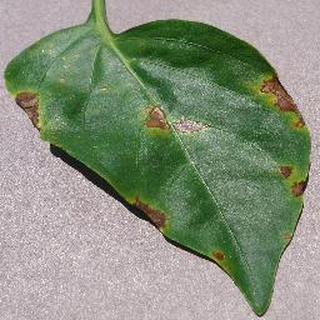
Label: bell_pepper_bacterial_spot